Heat

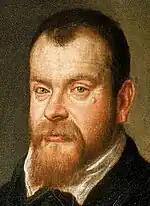
Galileo Galilei

As scientists of the early modern age began to adopt the view that matter consists of particles, a close relationship between heat and the motion of those particles was widely surmised, or even the equivalency of the concepts, boldly expressed by the English philosopher Francis Bacon in 1620. "It must not be thought that heat generates motion, or motion heat (though in some respects this be true), but that the very essence of heat ... is motion and nothing else." "not a ... motion of the whole, but of the small particles of the body." In "The Assayer" (published 1623) Galileo Galilei, in turn, described heat as an artifact of our minds.